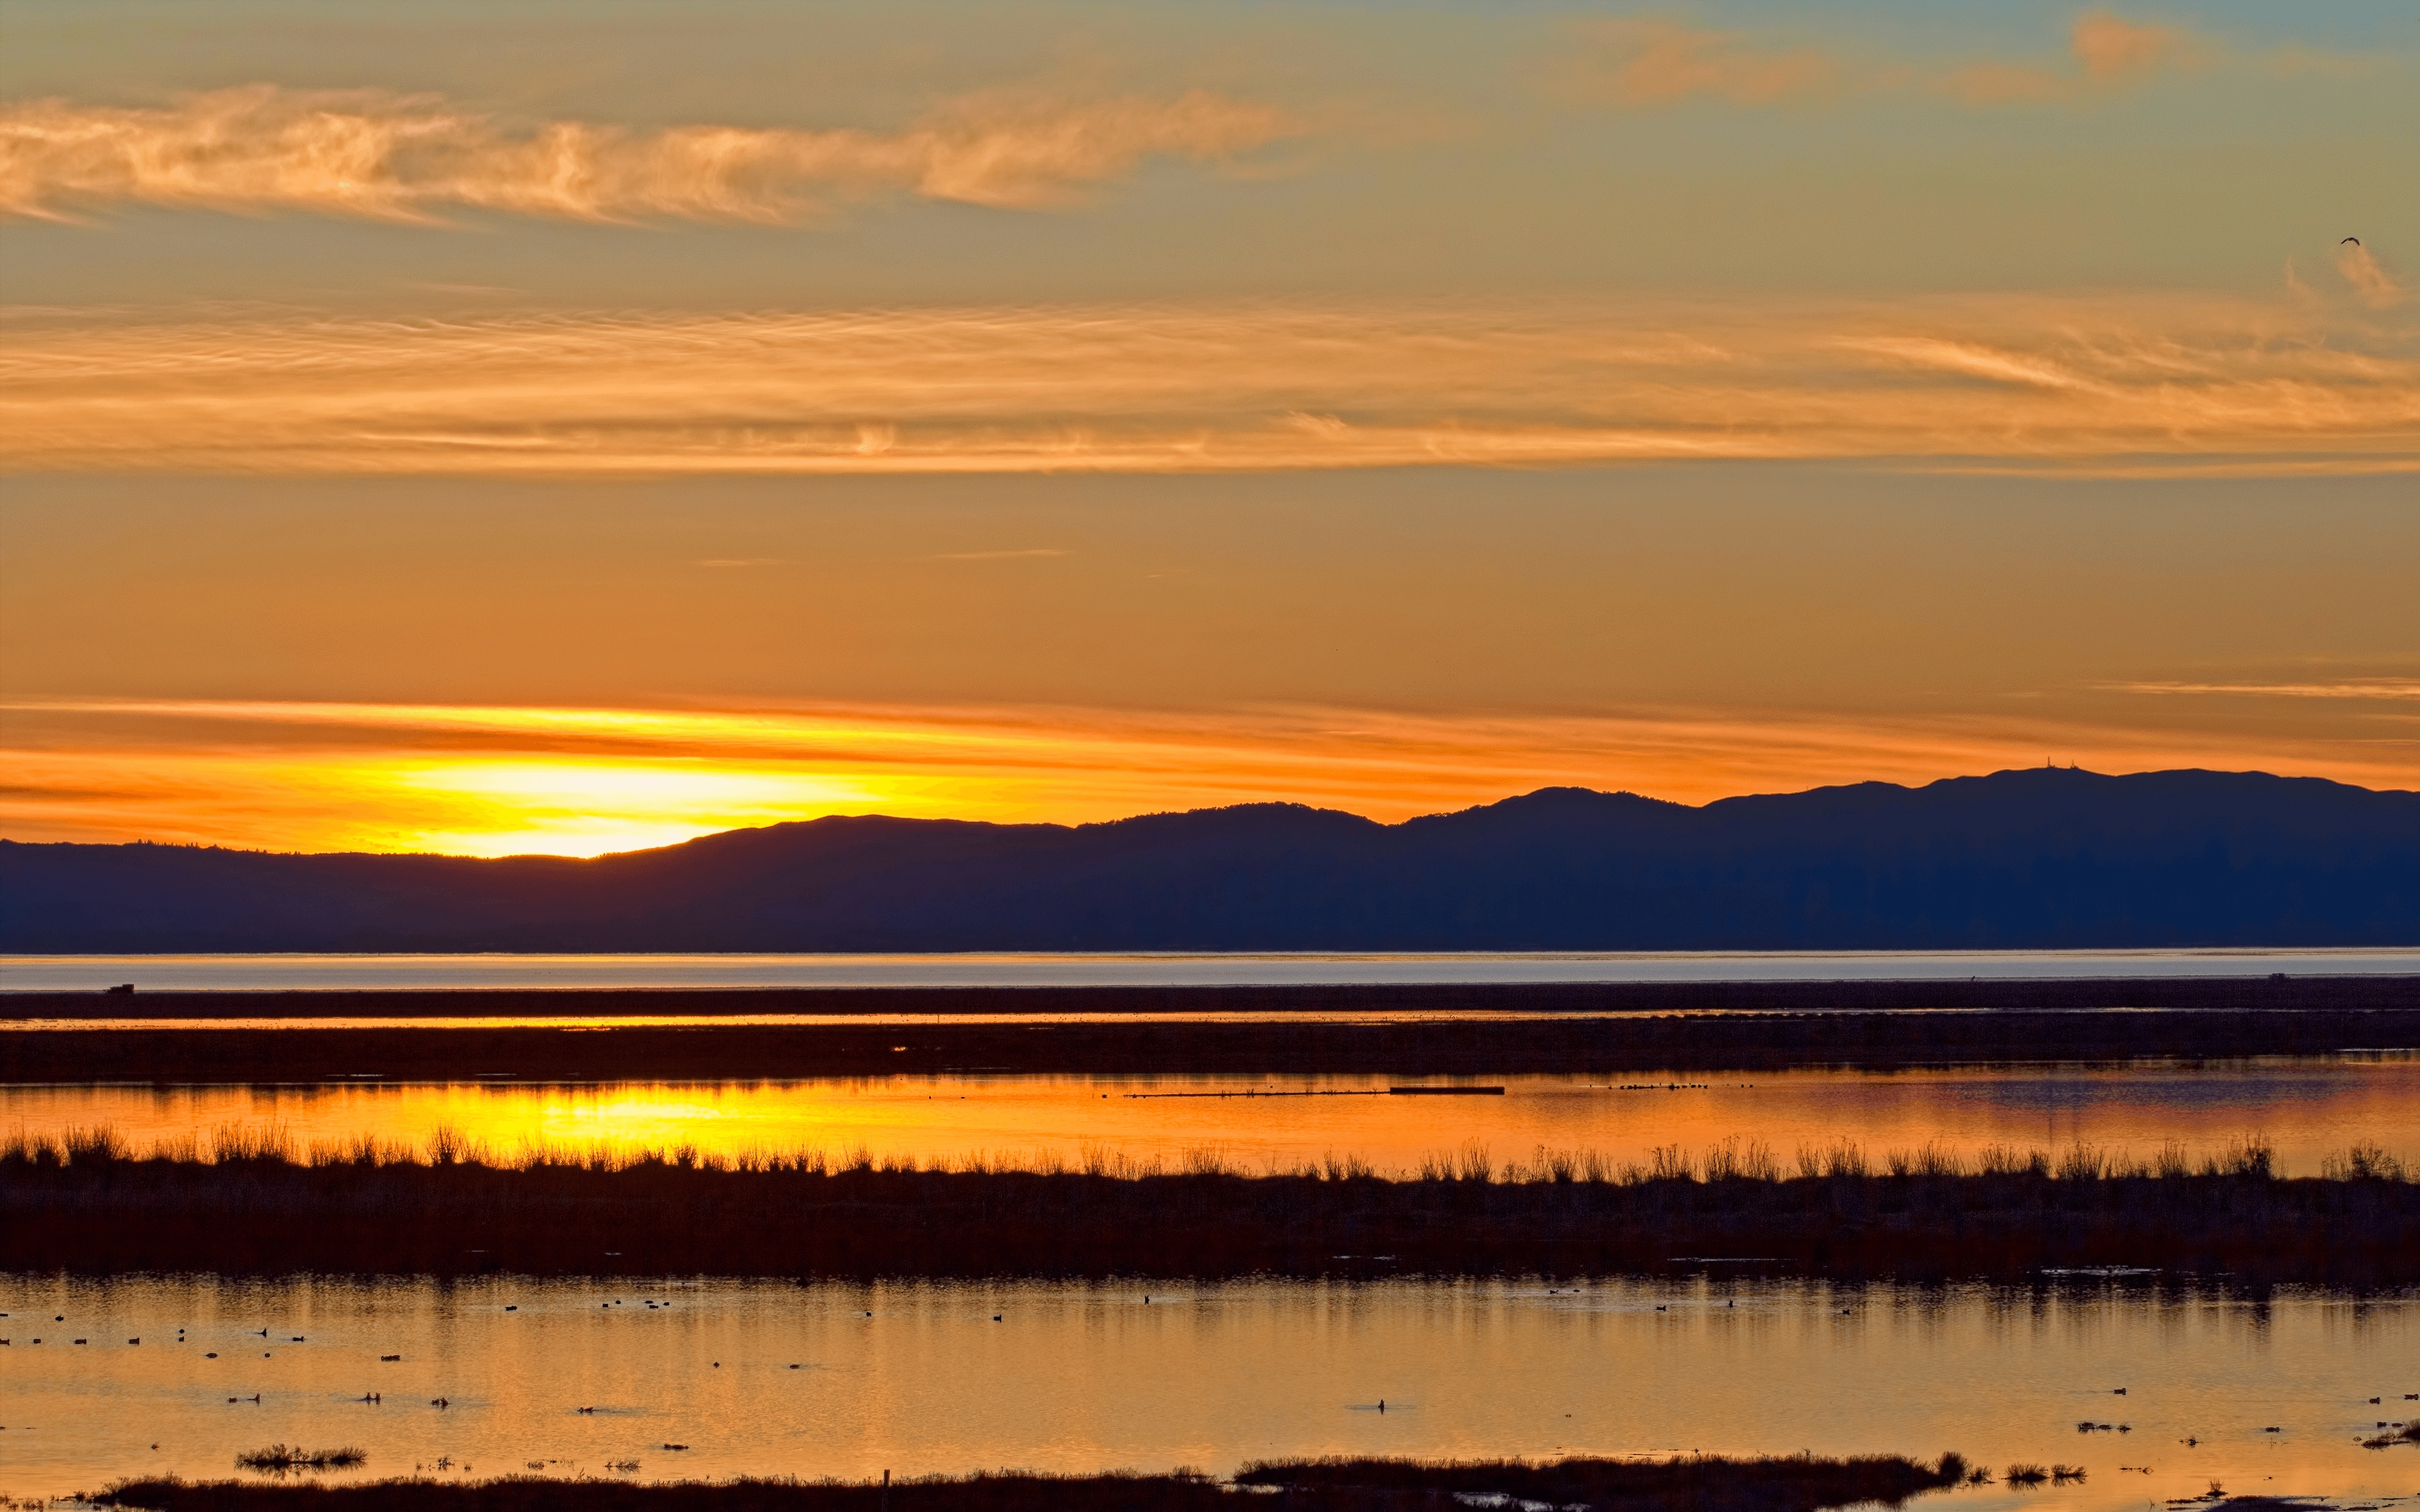
sea, horizon, sunrise, sunset, morning, shore, dawn, dusk, evening, reflection, loch, afterglow, red sky at morning